Palm Springs, California

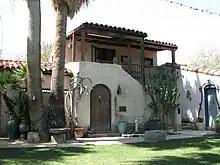
Moorten Botanical Garden and Cactarium.

Some of the homes in this neighborhood date from the 1930s. The area was owned by Pearl McCallum McManus, and she started building homes in the neighborhood after World War II ended. Dr. William Scholl (Dr. Scholl's foot products) owned a estate here. Today the neighborhood is the largest neighborhood organization with 600 homes and businesses within its boundaries.